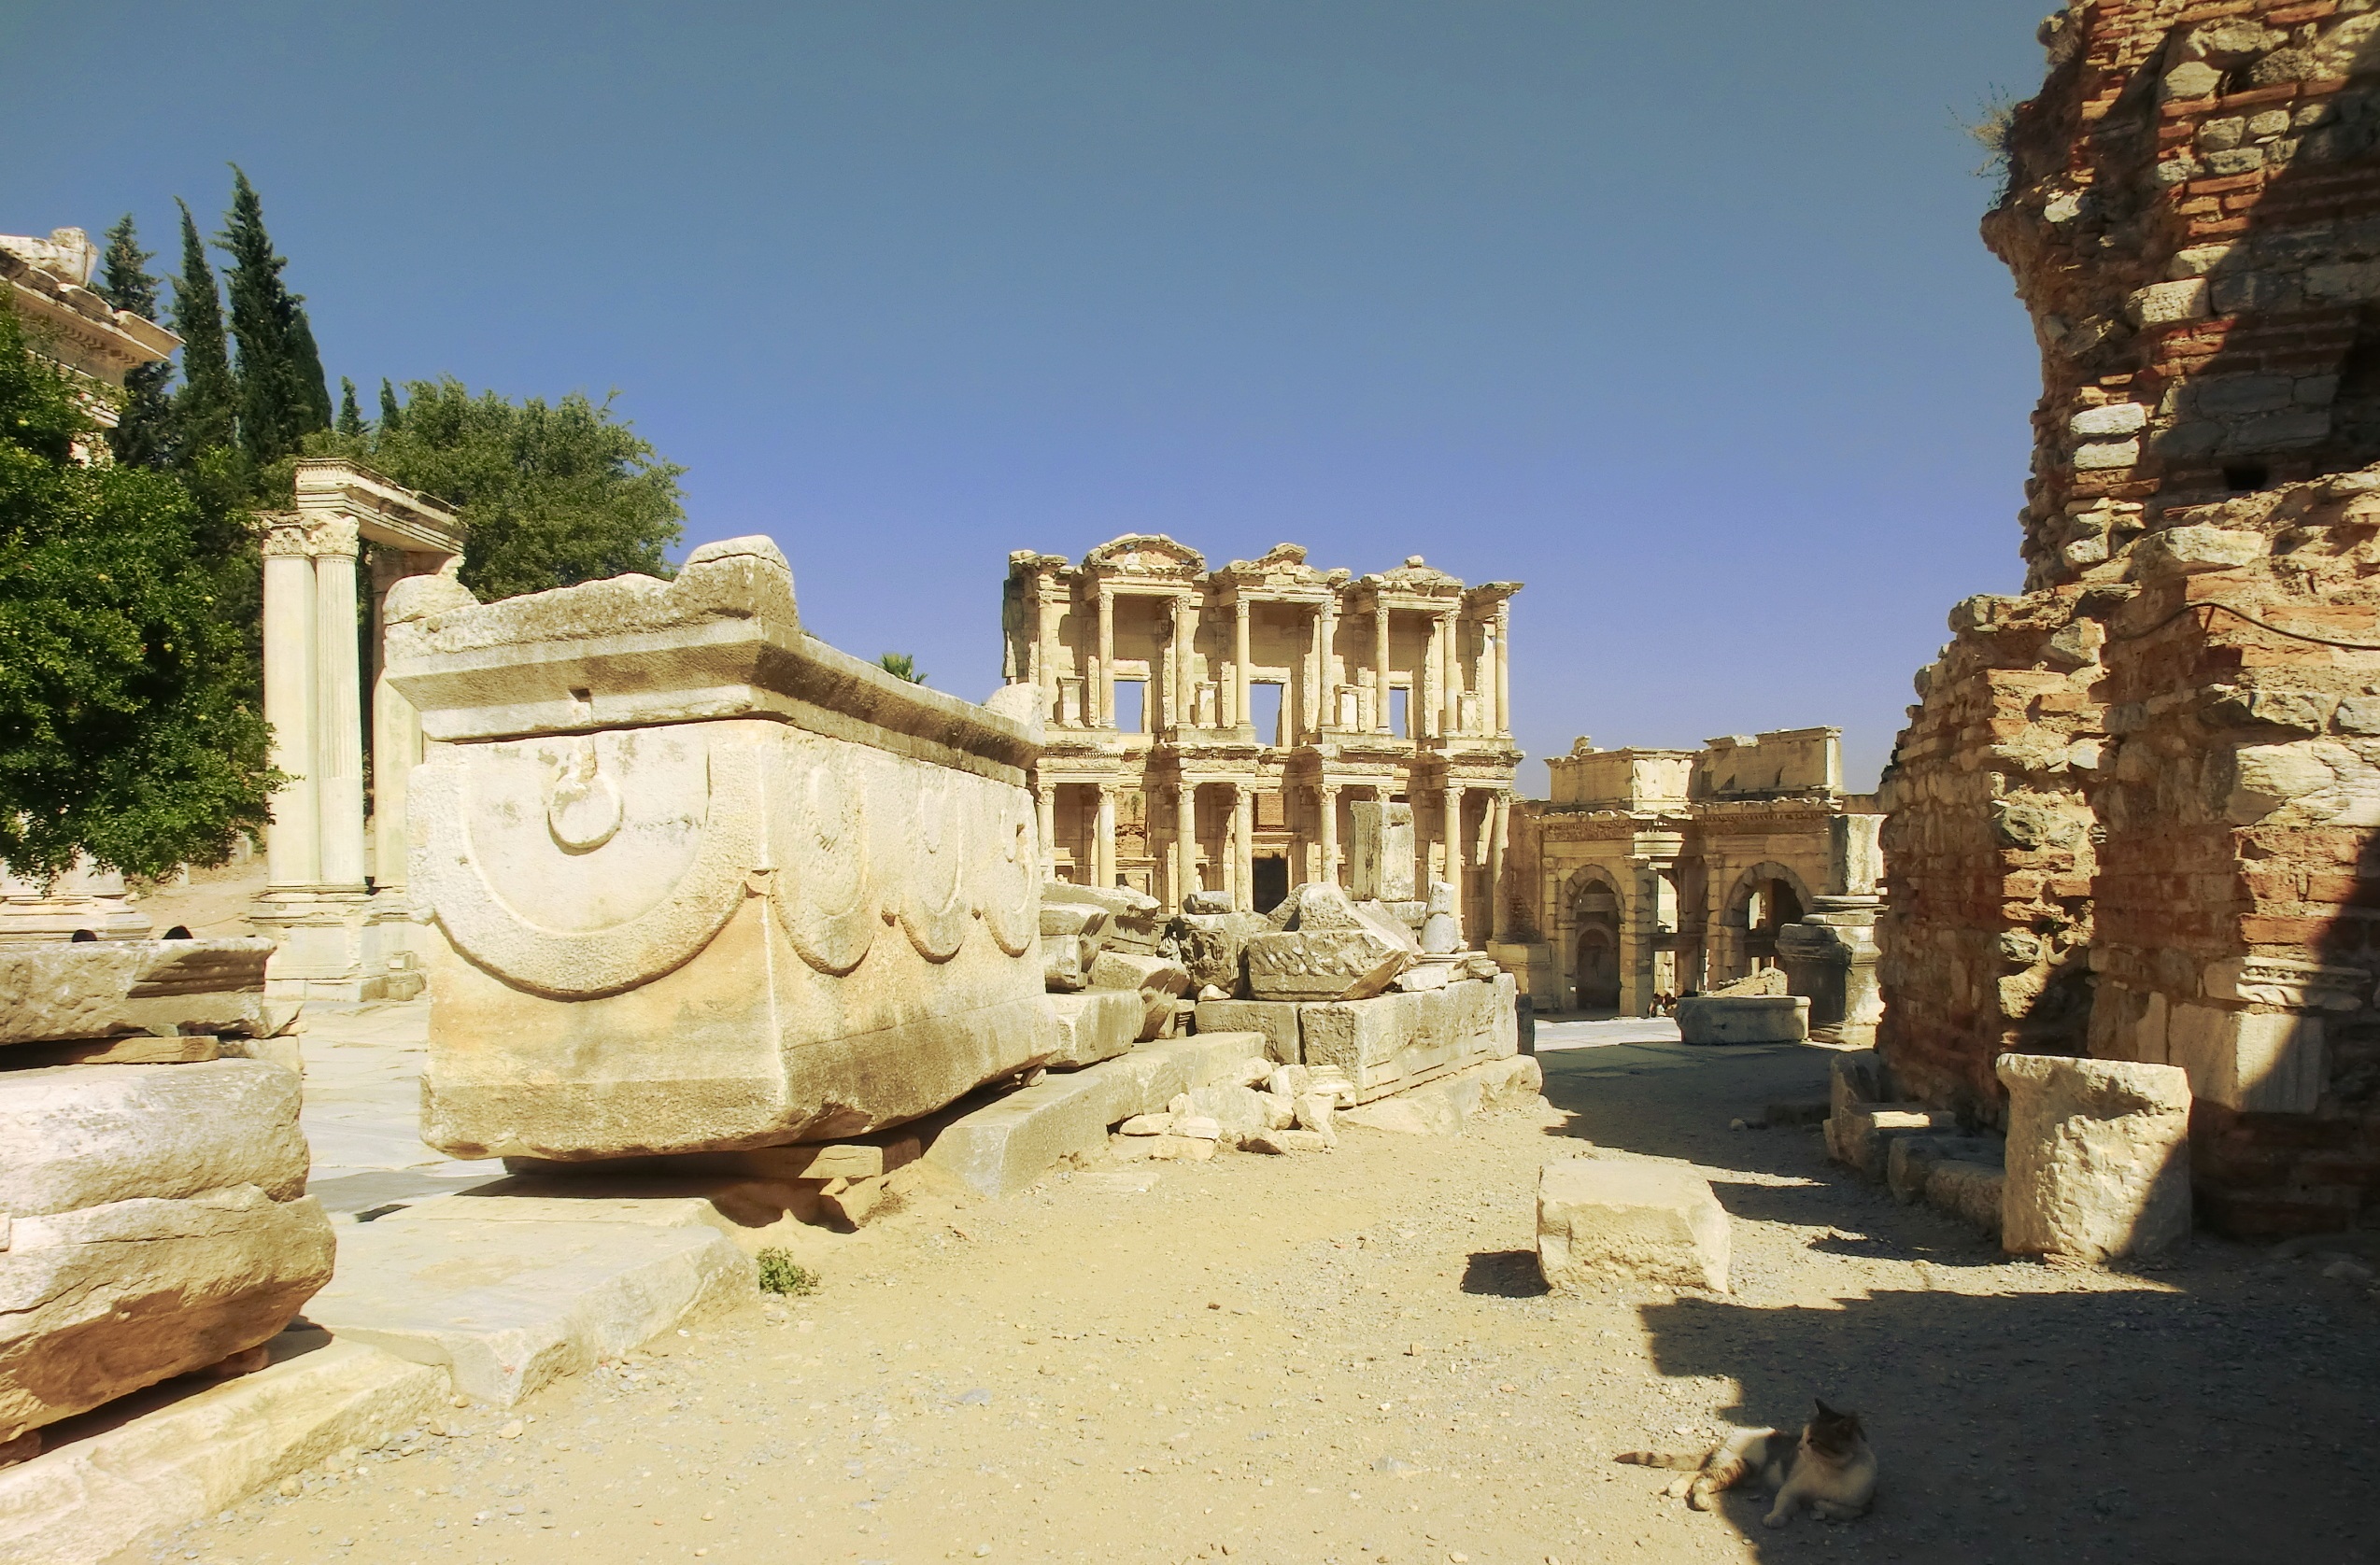
street, antique, town, palace, monument, vacation, column, landmark, fortification, ruin, place of worship, library, temple, ruins, turkey, monastery, roman, history, cypress, unesco world heritage site, historic site, ephesus, ancient history, ancient roman architecture, drop off, celsus